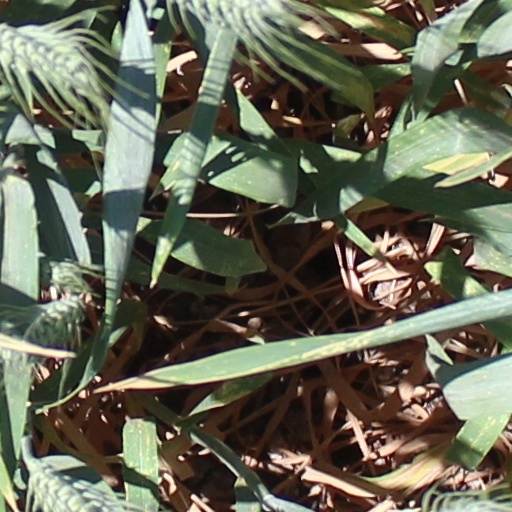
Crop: wheat